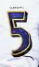
Number: 5